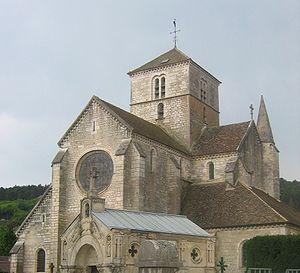
Cet article recense les monuments historiques français classés en 1913.
Nuits-Saint-Georges est une commune française située dans le département de la Côte-d'Or, en région Bourgogne-Franche-Comté.
Cet article recense une partie des monuments historiques de la Côte-d'Or, en France.
L’église Saint-Symphorien de Nuits-Saint-Georges est une église gothique encore fortement marquée par le style roman construite au XIIIᵉ siècle dans le quartier des vignerons de Nuits-Saint-Georges.